Sky position (RA, Dec in degrees): 187.053, 27.894
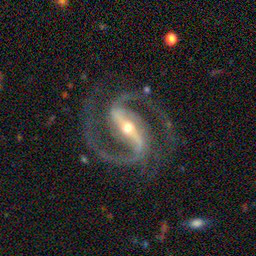
Galaxy morphology: Barred Spiral Galaxies